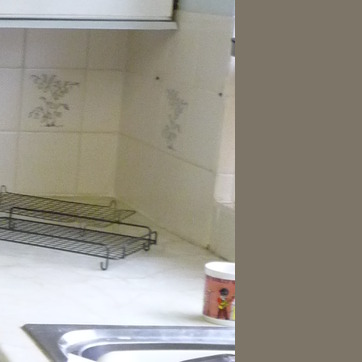
Material: tile